Flaming Hearts

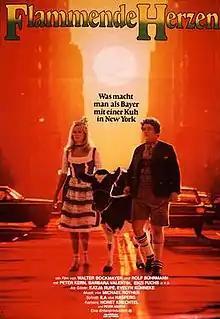
Film poster

Flaming Hearts is a 1978 West German drama film directed by Walter Bockmayer and Rolf Bührmann. It was entered into the 28th Berlin International Film Festival. Michael Rother produced the music for the film which was released the previous year as his debut solo album "Flammende Herzen".